Baxterley Church

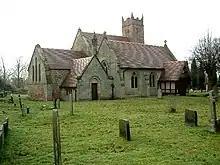

Baxterley Church is situated at the western side of the parish of Baxterley, Warwickshire, towards Wood End, and dates from the 12th century.